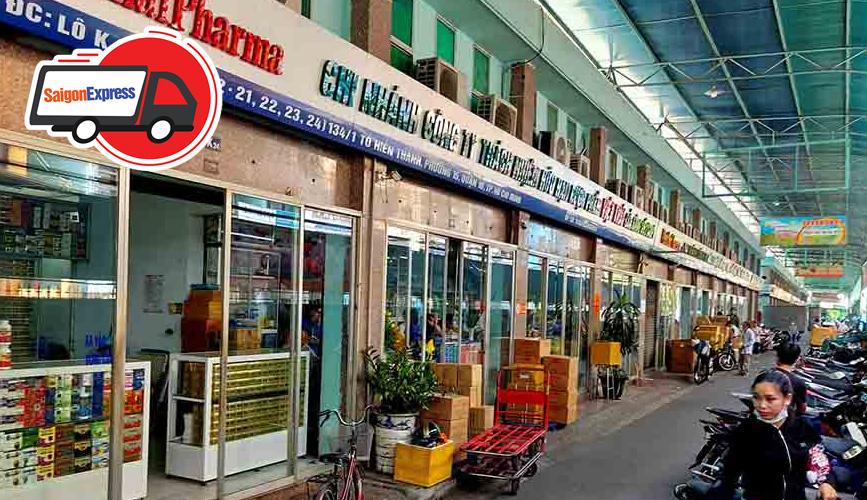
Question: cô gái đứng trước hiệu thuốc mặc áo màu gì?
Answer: cô gái đứng trước hiệu thuốc đang mặc áo màu đen